Herlufsholm School

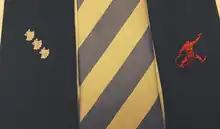
The three school ties

Every student for 6th to 12th grade, boarding and day students, must wear the uniform in school - except at gym class where a sports uniform is used. The school has two uniform systems: Half and Full Galla.